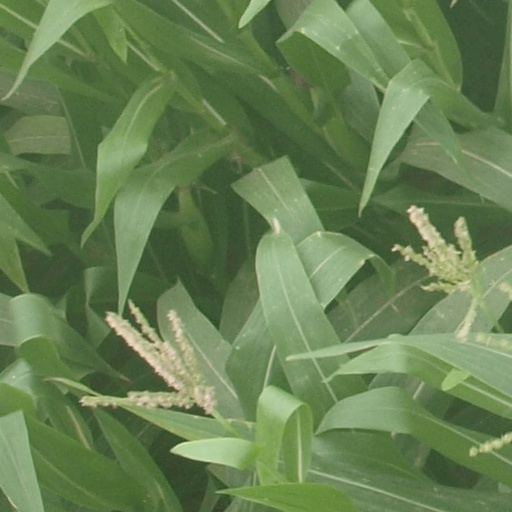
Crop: maize; corn